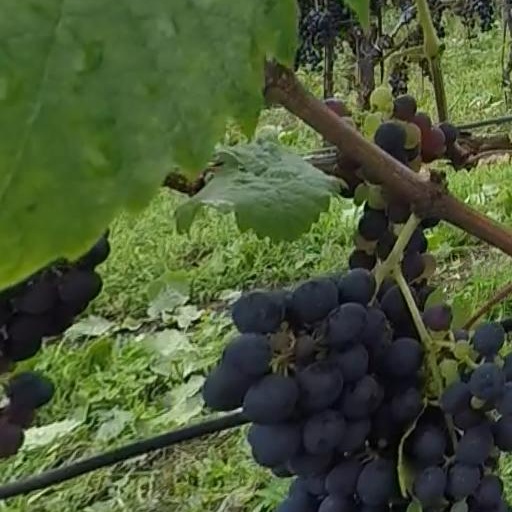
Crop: grape